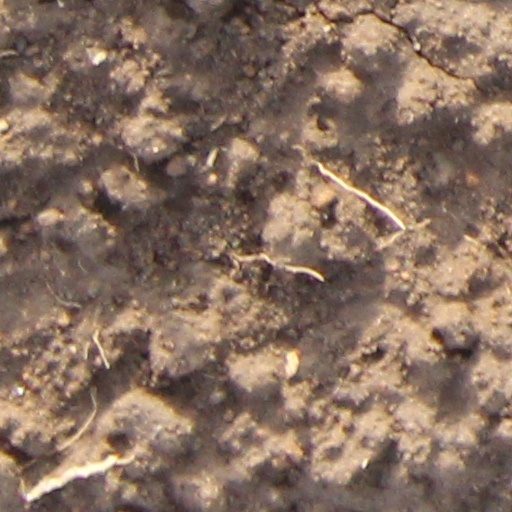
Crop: wheat